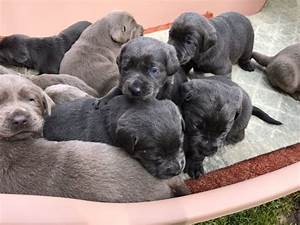
Label: dog